Geography of Connecticut

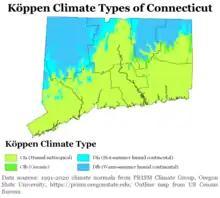
Köppen climate types of Connecticut, using 1991–2020 climate normals.

Connecticut lies at the rough transition zone between the southern end of the humid continental climate, and the northern portion of the humid subtropical climate. Northern Connecticut generally experiences a climate with cold winters with moderate snowfall and hot, humid summers. Far southern and coastal Connecticut has a climate with cool winters with a mix of rain and infrequent snow, and the long hot and humid summers typical of the middle and lower East Coast.